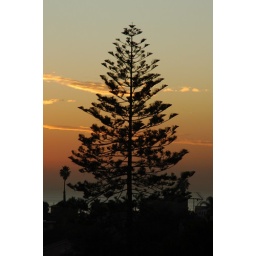
pine tree by ocean